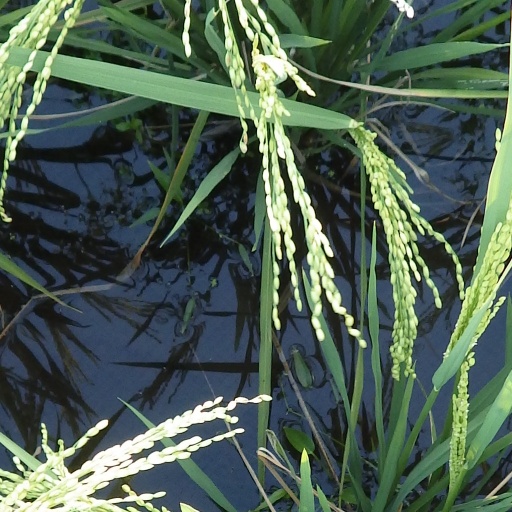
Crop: rice